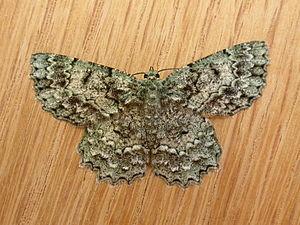
Hypodoxa muscosaria est un papillon de la famille des Geometridae originaire de l'est de l'Australie.